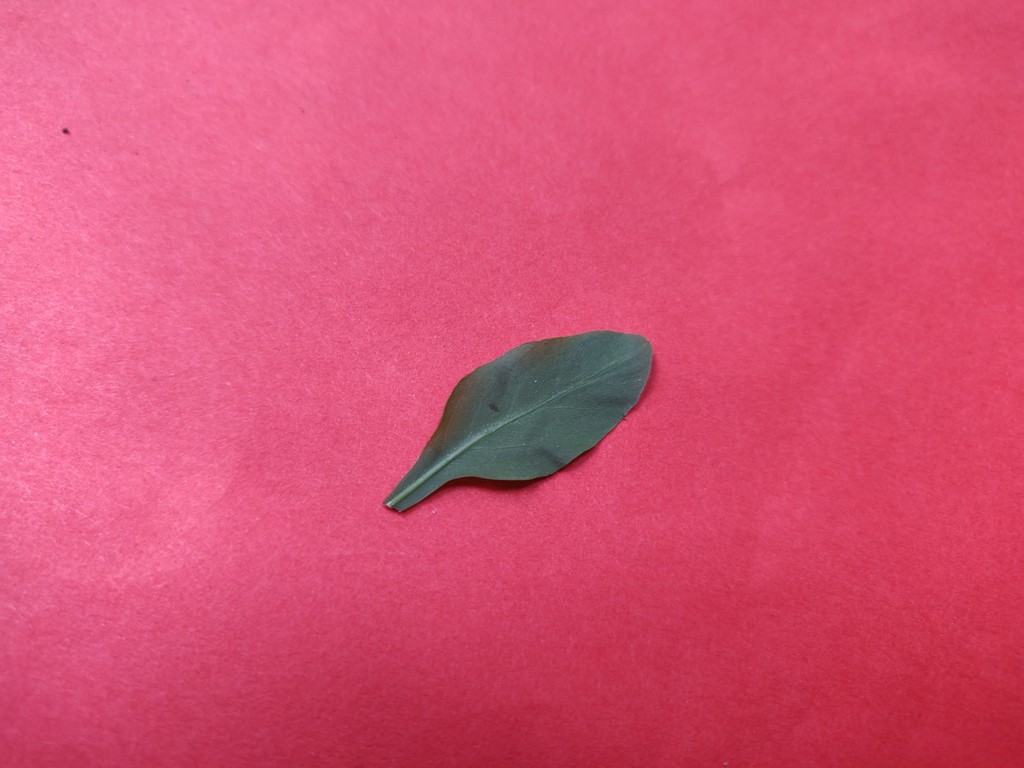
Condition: Healthy
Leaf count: single
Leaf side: back